Henry E. Catto Jr.

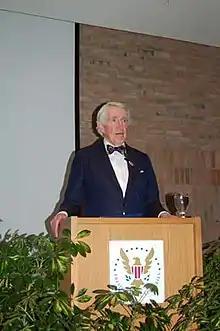
Catto in 2006

Henry Edward Catto Jr. (December 6, 1930 – December 18, 2011) was an American businessman and public servant.